The Tale of Aragorn and Arwen

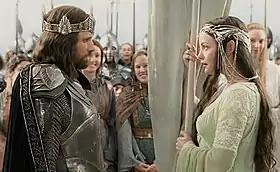
In Peter Jackson's "The Lord of the Rings" film trilogy, the tale is brought from the appendix into the main narrative, and (shown) Arwen brings the banner of the White Tree to Aragorn, and they are married. In the book these are separate events. Aragorn is shown wearing a circlet; Tolkien described the crown in the book as a taller version of the helmets of the city guard, and in a later letter as resembling the Hedjet of Upper Egypt.

The medievalist and scholar of Old English literature and its use in fantasy, Tom Shippey, analyses the tale for what it says about Tolkien's delicate balance between open Christianity and his treatment of his characters as heathens, a word that Shippey observes Tolkien uses very sparingly. Shippey notes that both Aragorn and Arwen are pagan, though Aragorn is "remarkably virtuous .. without even the faults of Theoden, and he foreknows his death like a [Christian] saint". Shippey notes that Arwen is inconsolable, seeing nothing after death, rejecting Aragorn's "we are not bound for ever to the circles of the world, and beyond them is more than memory. Farewell!"; as Shippey says, "Arwen is not comforted" by this; none of the traditional consolations of religion are present. He observes that Tolkien stated in a letter to a Jesuit priest that he had cut religion out of "The Lord of the Rings" because it "is absorbed into the story and the symbolism".